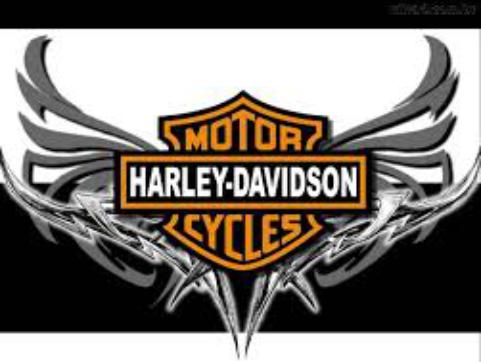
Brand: Harley-Davidson
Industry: Leisure